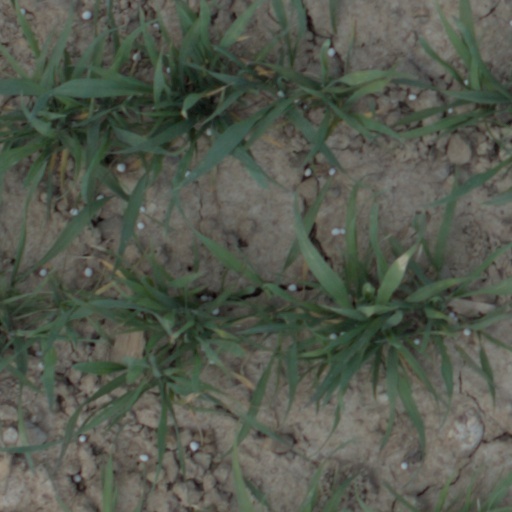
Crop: wheat